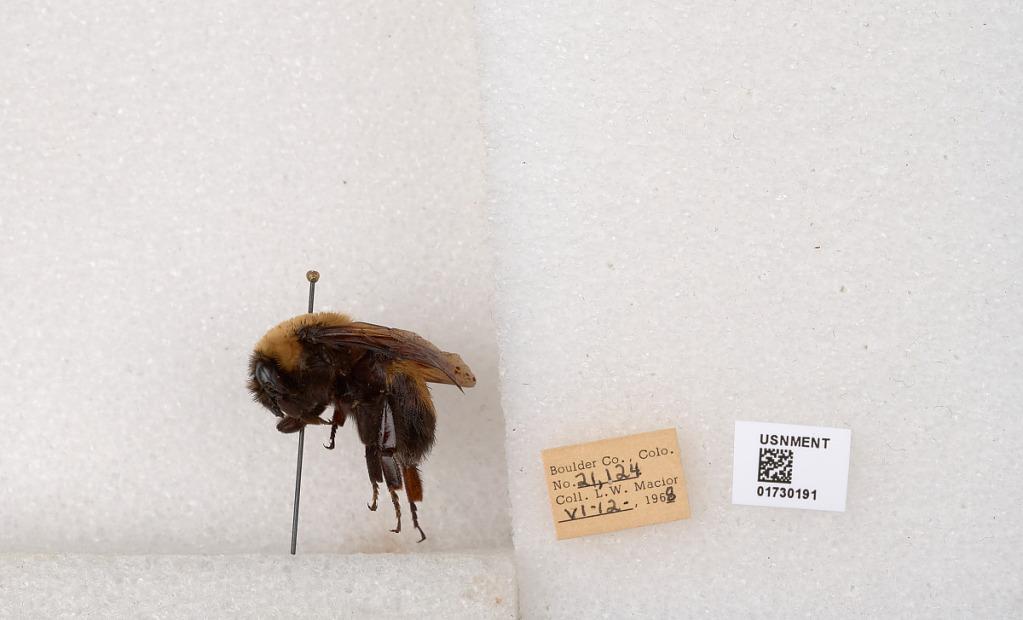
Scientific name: Bombus (Bombus) nevadensis Cresson